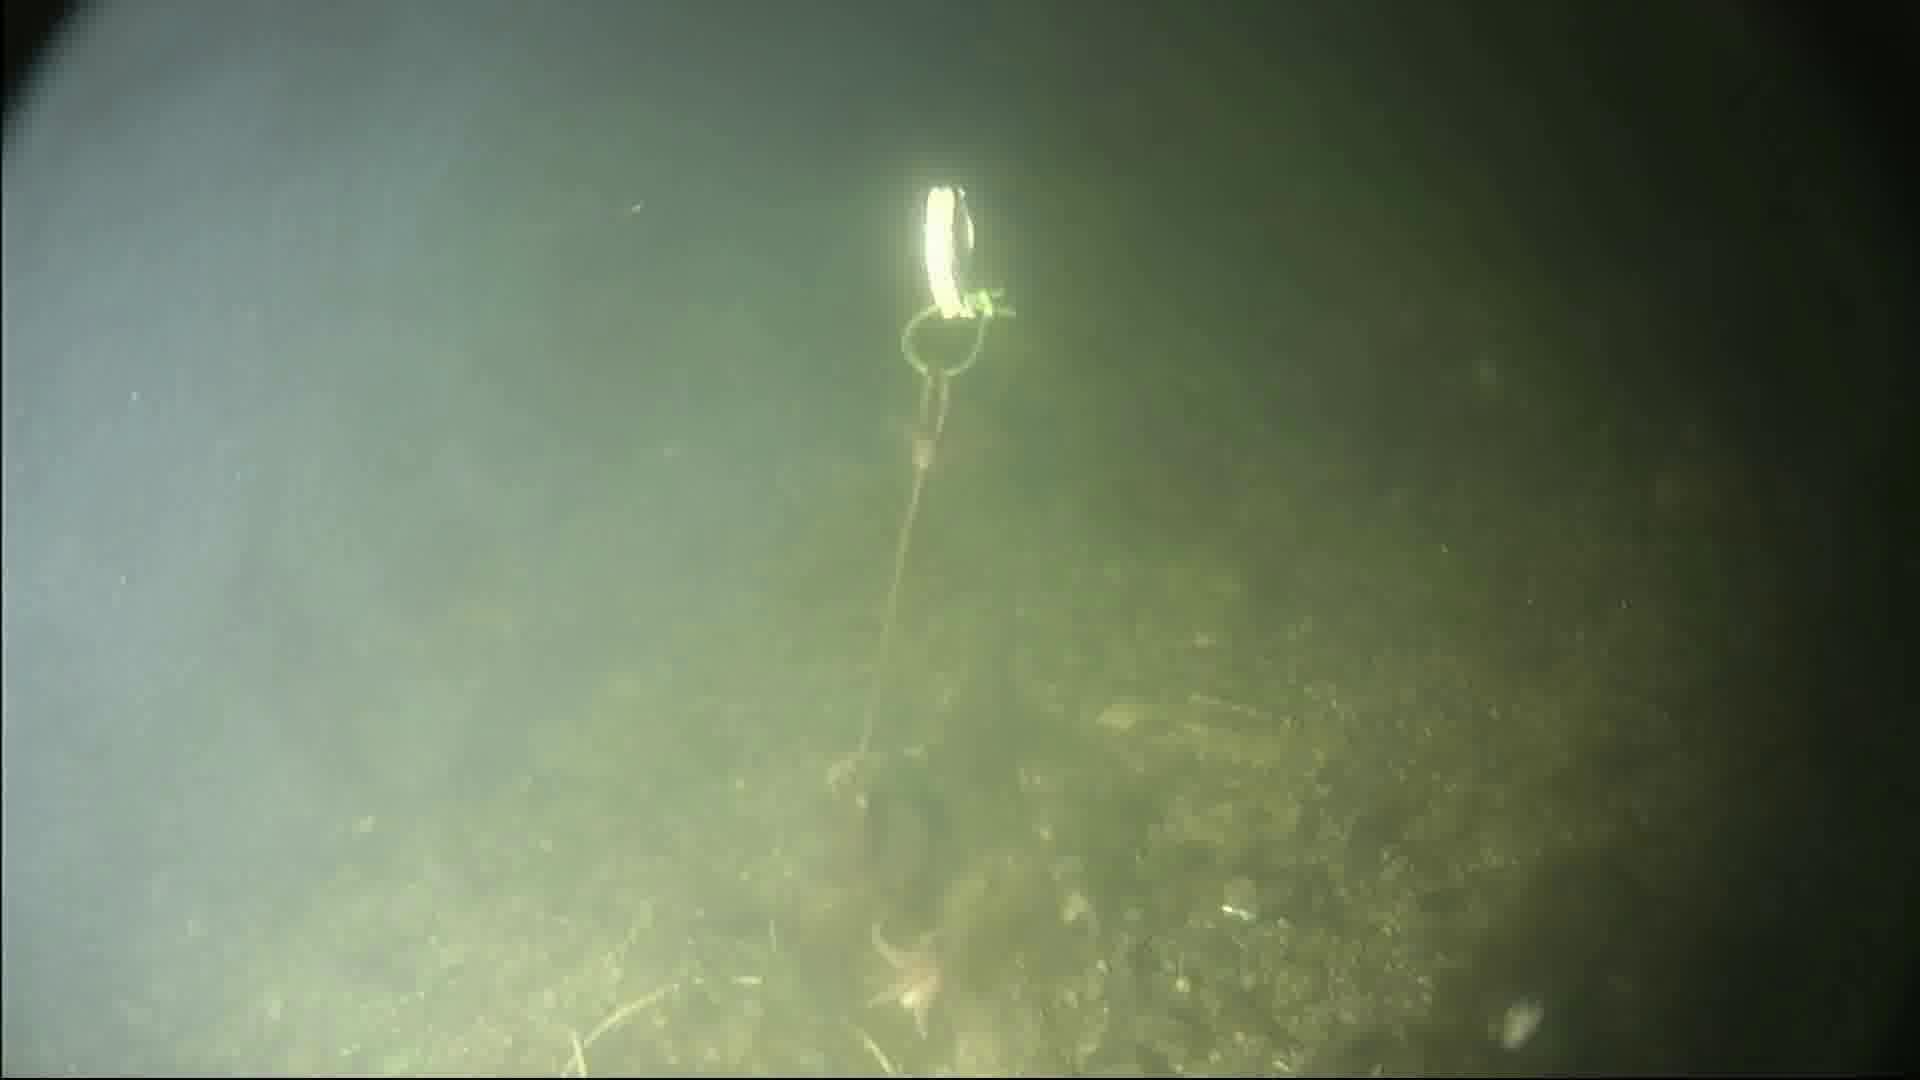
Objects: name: starfish